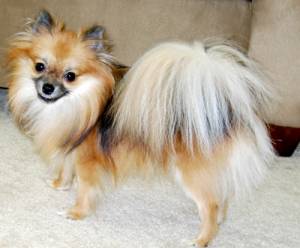
Animal: dog
Breed: pomeranian